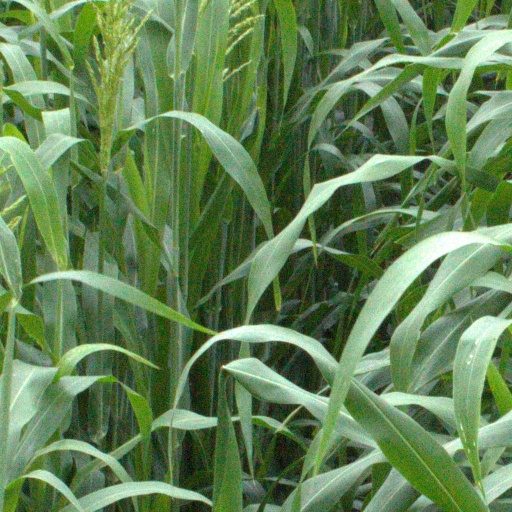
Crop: sorghum